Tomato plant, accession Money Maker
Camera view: vertical (180 deg); turntable rotation: 150 degrees
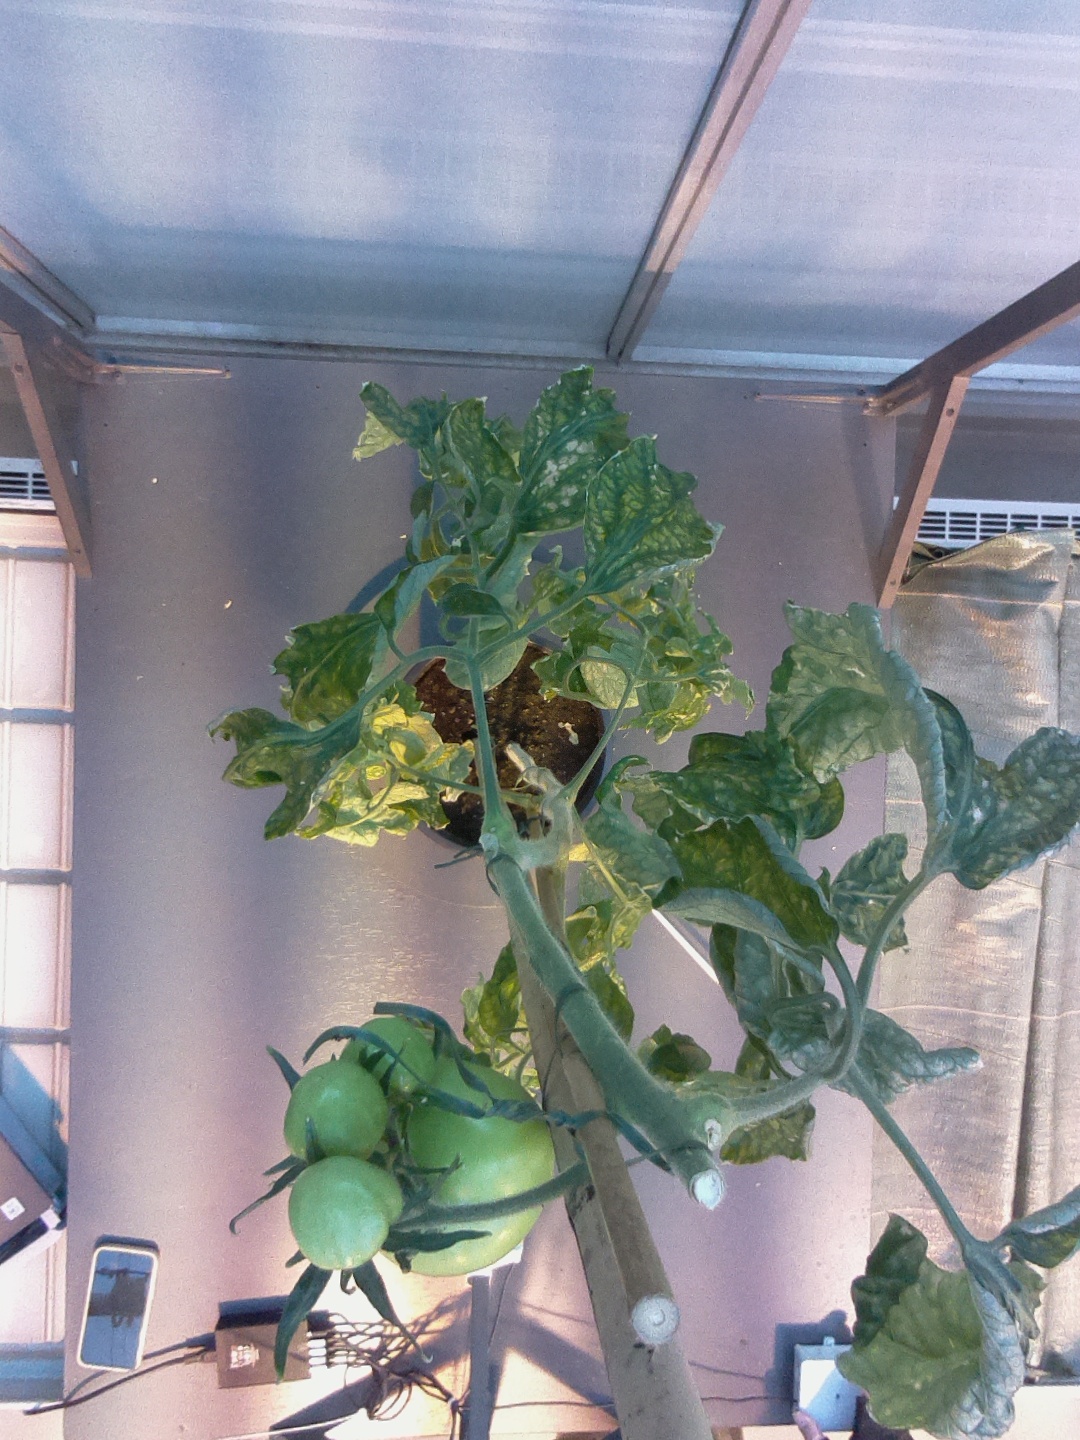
BBCH growth stage 79: 90% -100% of final fruit size